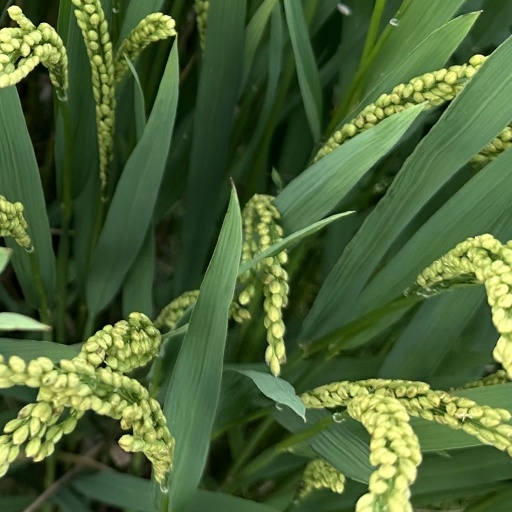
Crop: rice